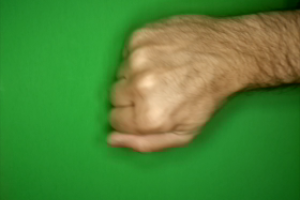
Label: rock